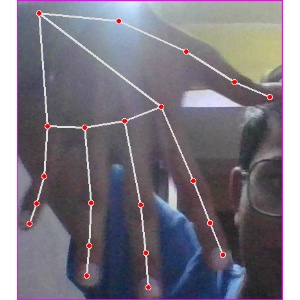
अक्षर: ढ